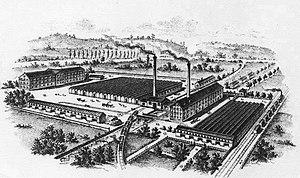
Usine Lang de Waldighoffen (Les Fils d'Emanuel Lang)
Les Fils d'Emanuel Lang est une entreprise française du secteur du textile créée en 1856.